Rodger Fox

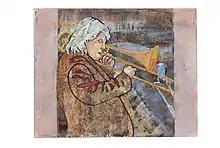
Painting on CD cover "You Gotta Know," 2020

Noticing the paucity of New Zealand jazz arrangements Fox produced "Reimagined!" in 2022, an album of songs by New Zealand singer Dave Dobbyn. Music from the album would be used in another initiative to encourage school jazz bands to play New Zealand music. Further promotion of New Zealand artists and poets resulted in a collaboration with hip-hop artist King Kapisi in 2023 and a concert of music inspired by the poems of Hone Tuwhare in 2022.